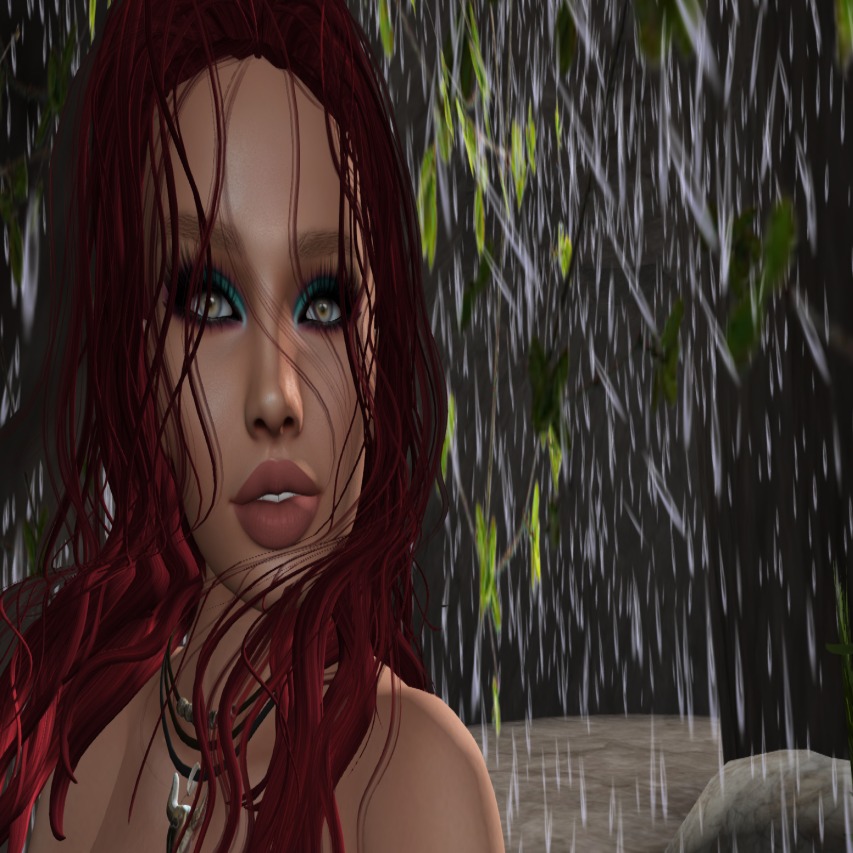
미적 점수 (1~10점): 1